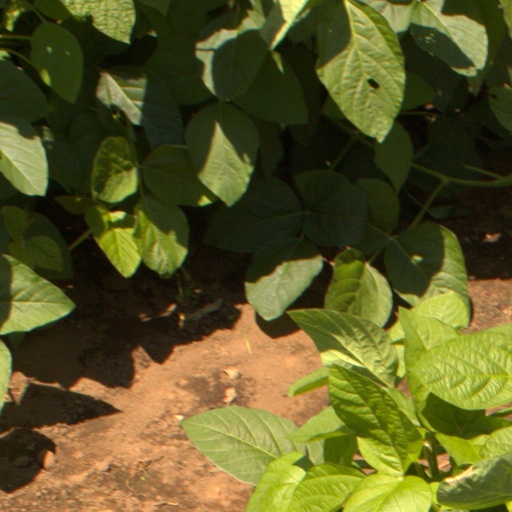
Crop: soybean